Biggles (film)

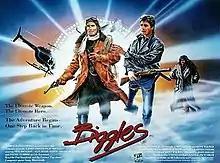
Original British 1986 quad film poster

Biggles is a 1986 British science fiction adventure film directed by John Hough (later released in 1988 in the United States as Biggles: Adventures in Time). The plot involves time travel between the 1980s and the 1910s during World War I, involving the character, Biggles (from the series of novels by W. E. Johns). The film stars Neil Dickson, Alex Hyde-White, and Peter Cushing in his final feature film role.